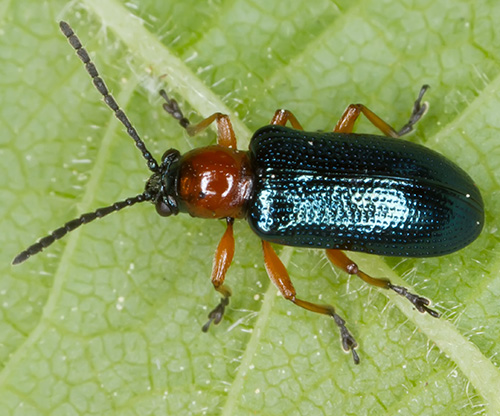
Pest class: cereal_leaf_beetle